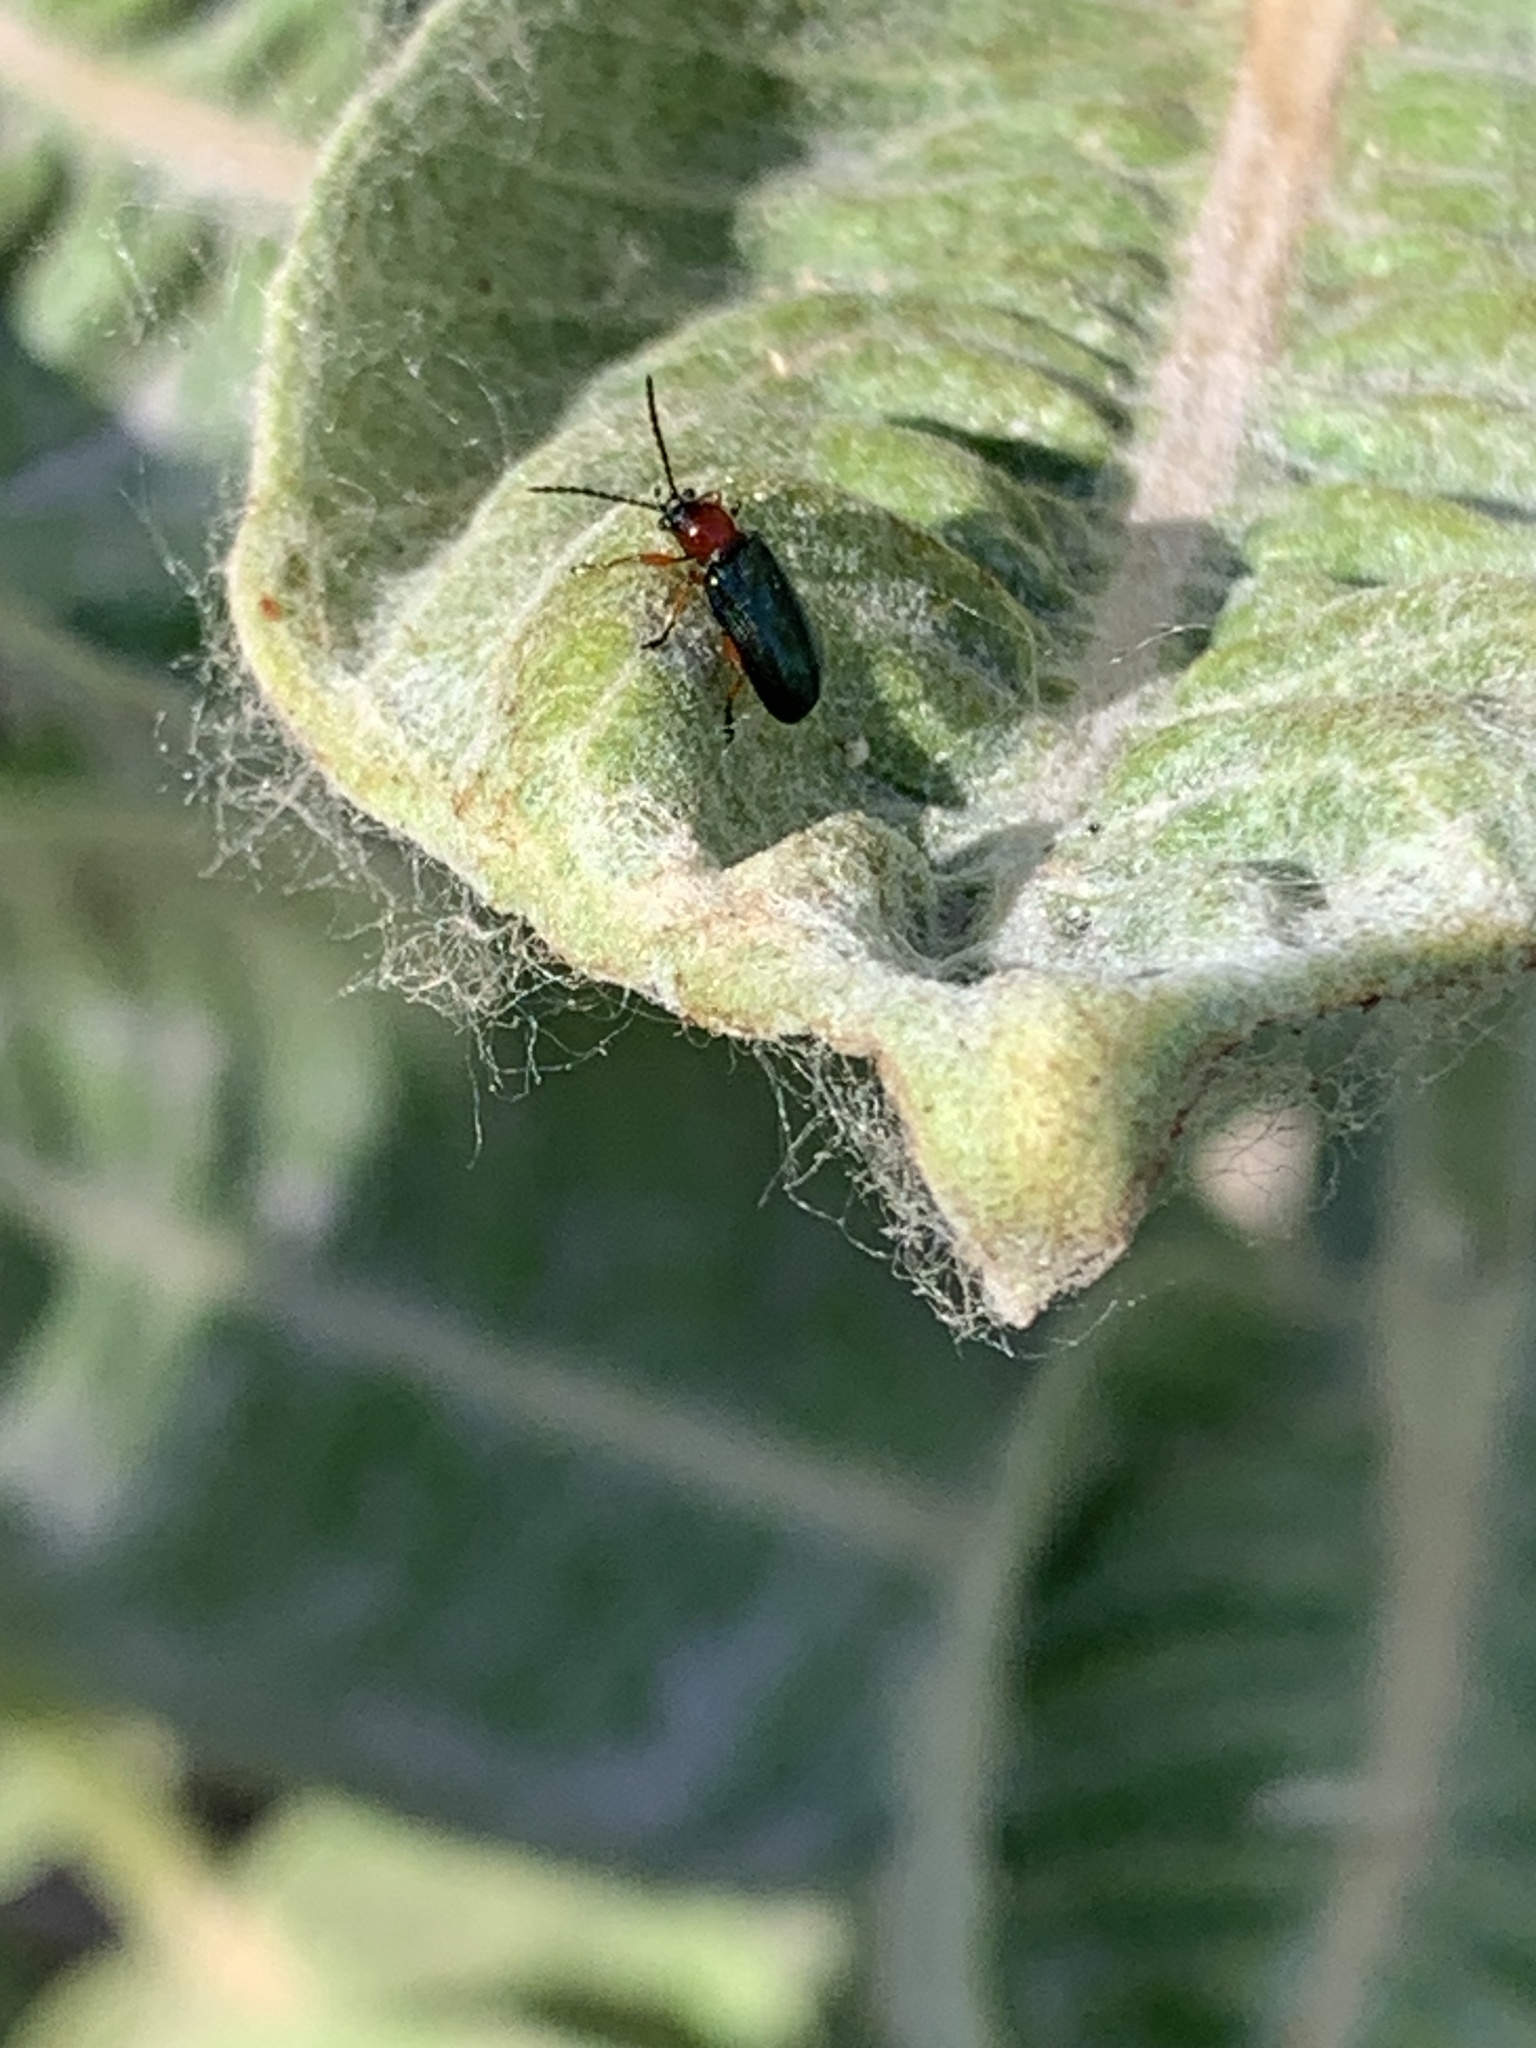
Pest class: cereal_leaf_beetle